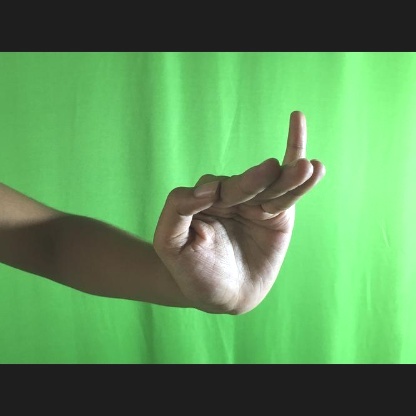
Mudra: Hamsapaksha